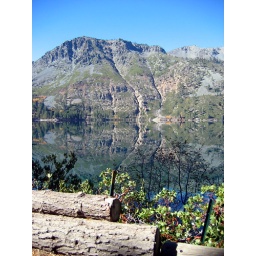
The weather was in the 70s again, hardly a wisp of cloud in the sky